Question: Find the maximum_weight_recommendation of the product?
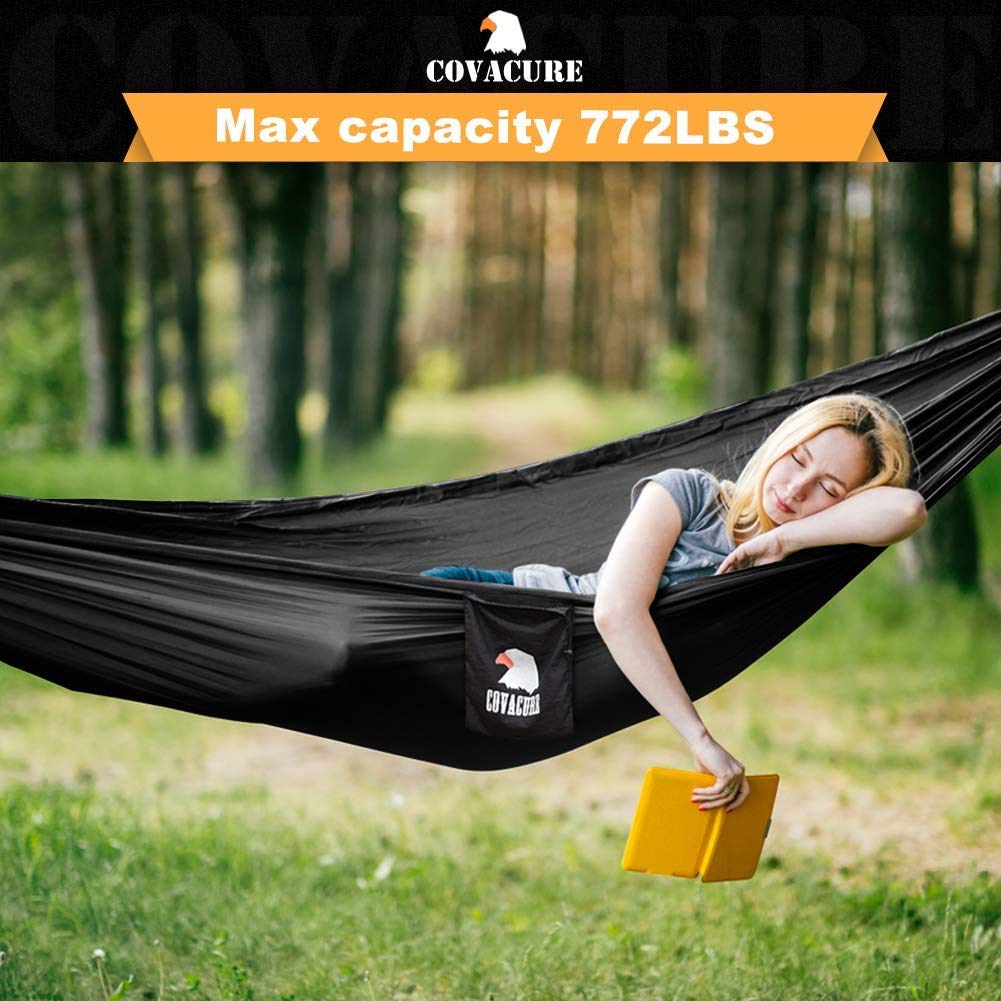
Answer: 772 pound